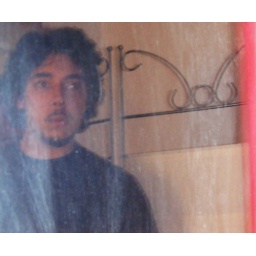
Self-portrait in the dirty glass